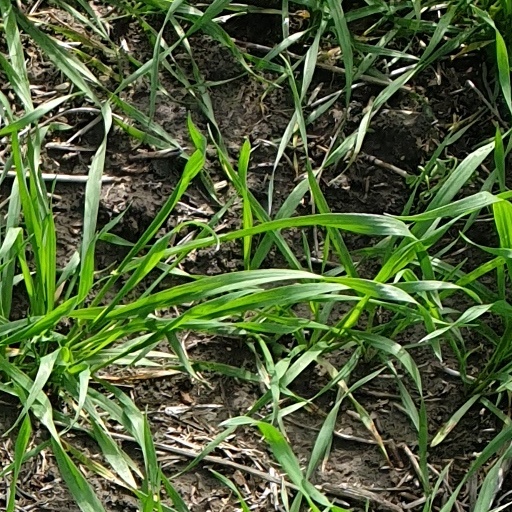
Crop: wheat